Arnaud de Cervole

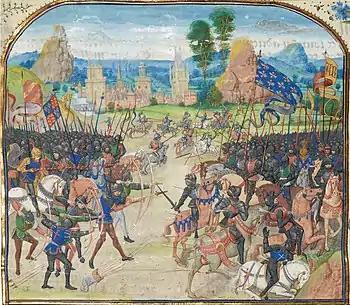
Battle of Poitiers (1356) in Froissart's "Chronicles"

The Archpriest quickly made a name for himself in the world of mercenaries for his skills in taking walled cities and castles by escalade (ladders). After being recommended by Charles of Spain, the constable of France and cousin to King John II, Arnaud was appointed a royal lieutenant of France, commanding his own company of 80 men. During the Hundred Years' War, he was entrusted with defending the region between the Loire and Dordogne rivers, but he gained a dubious reputation as a bandit. After Charles of Spain was killed by Charles the Bad, Arnauld led his men in taking three castles in Angoulême in order to secure arrears in payment due for his service. While serving under King John II at the siege of Breteuil, Arnauld led his men off the field in order to seize a castle in Normandy. An investigation from the crown into this found it to be criminal and his actions "simple theft", but he was pardoned and later given lordship over the fortress at Châteauneuf-sur-Charente. In 1356, he fought in the battalion of the Count of Alençon at the Battle of Poitiers, where he was injured in battle and captured. This was a catastrophic defeat for the French, as King John II was captured.